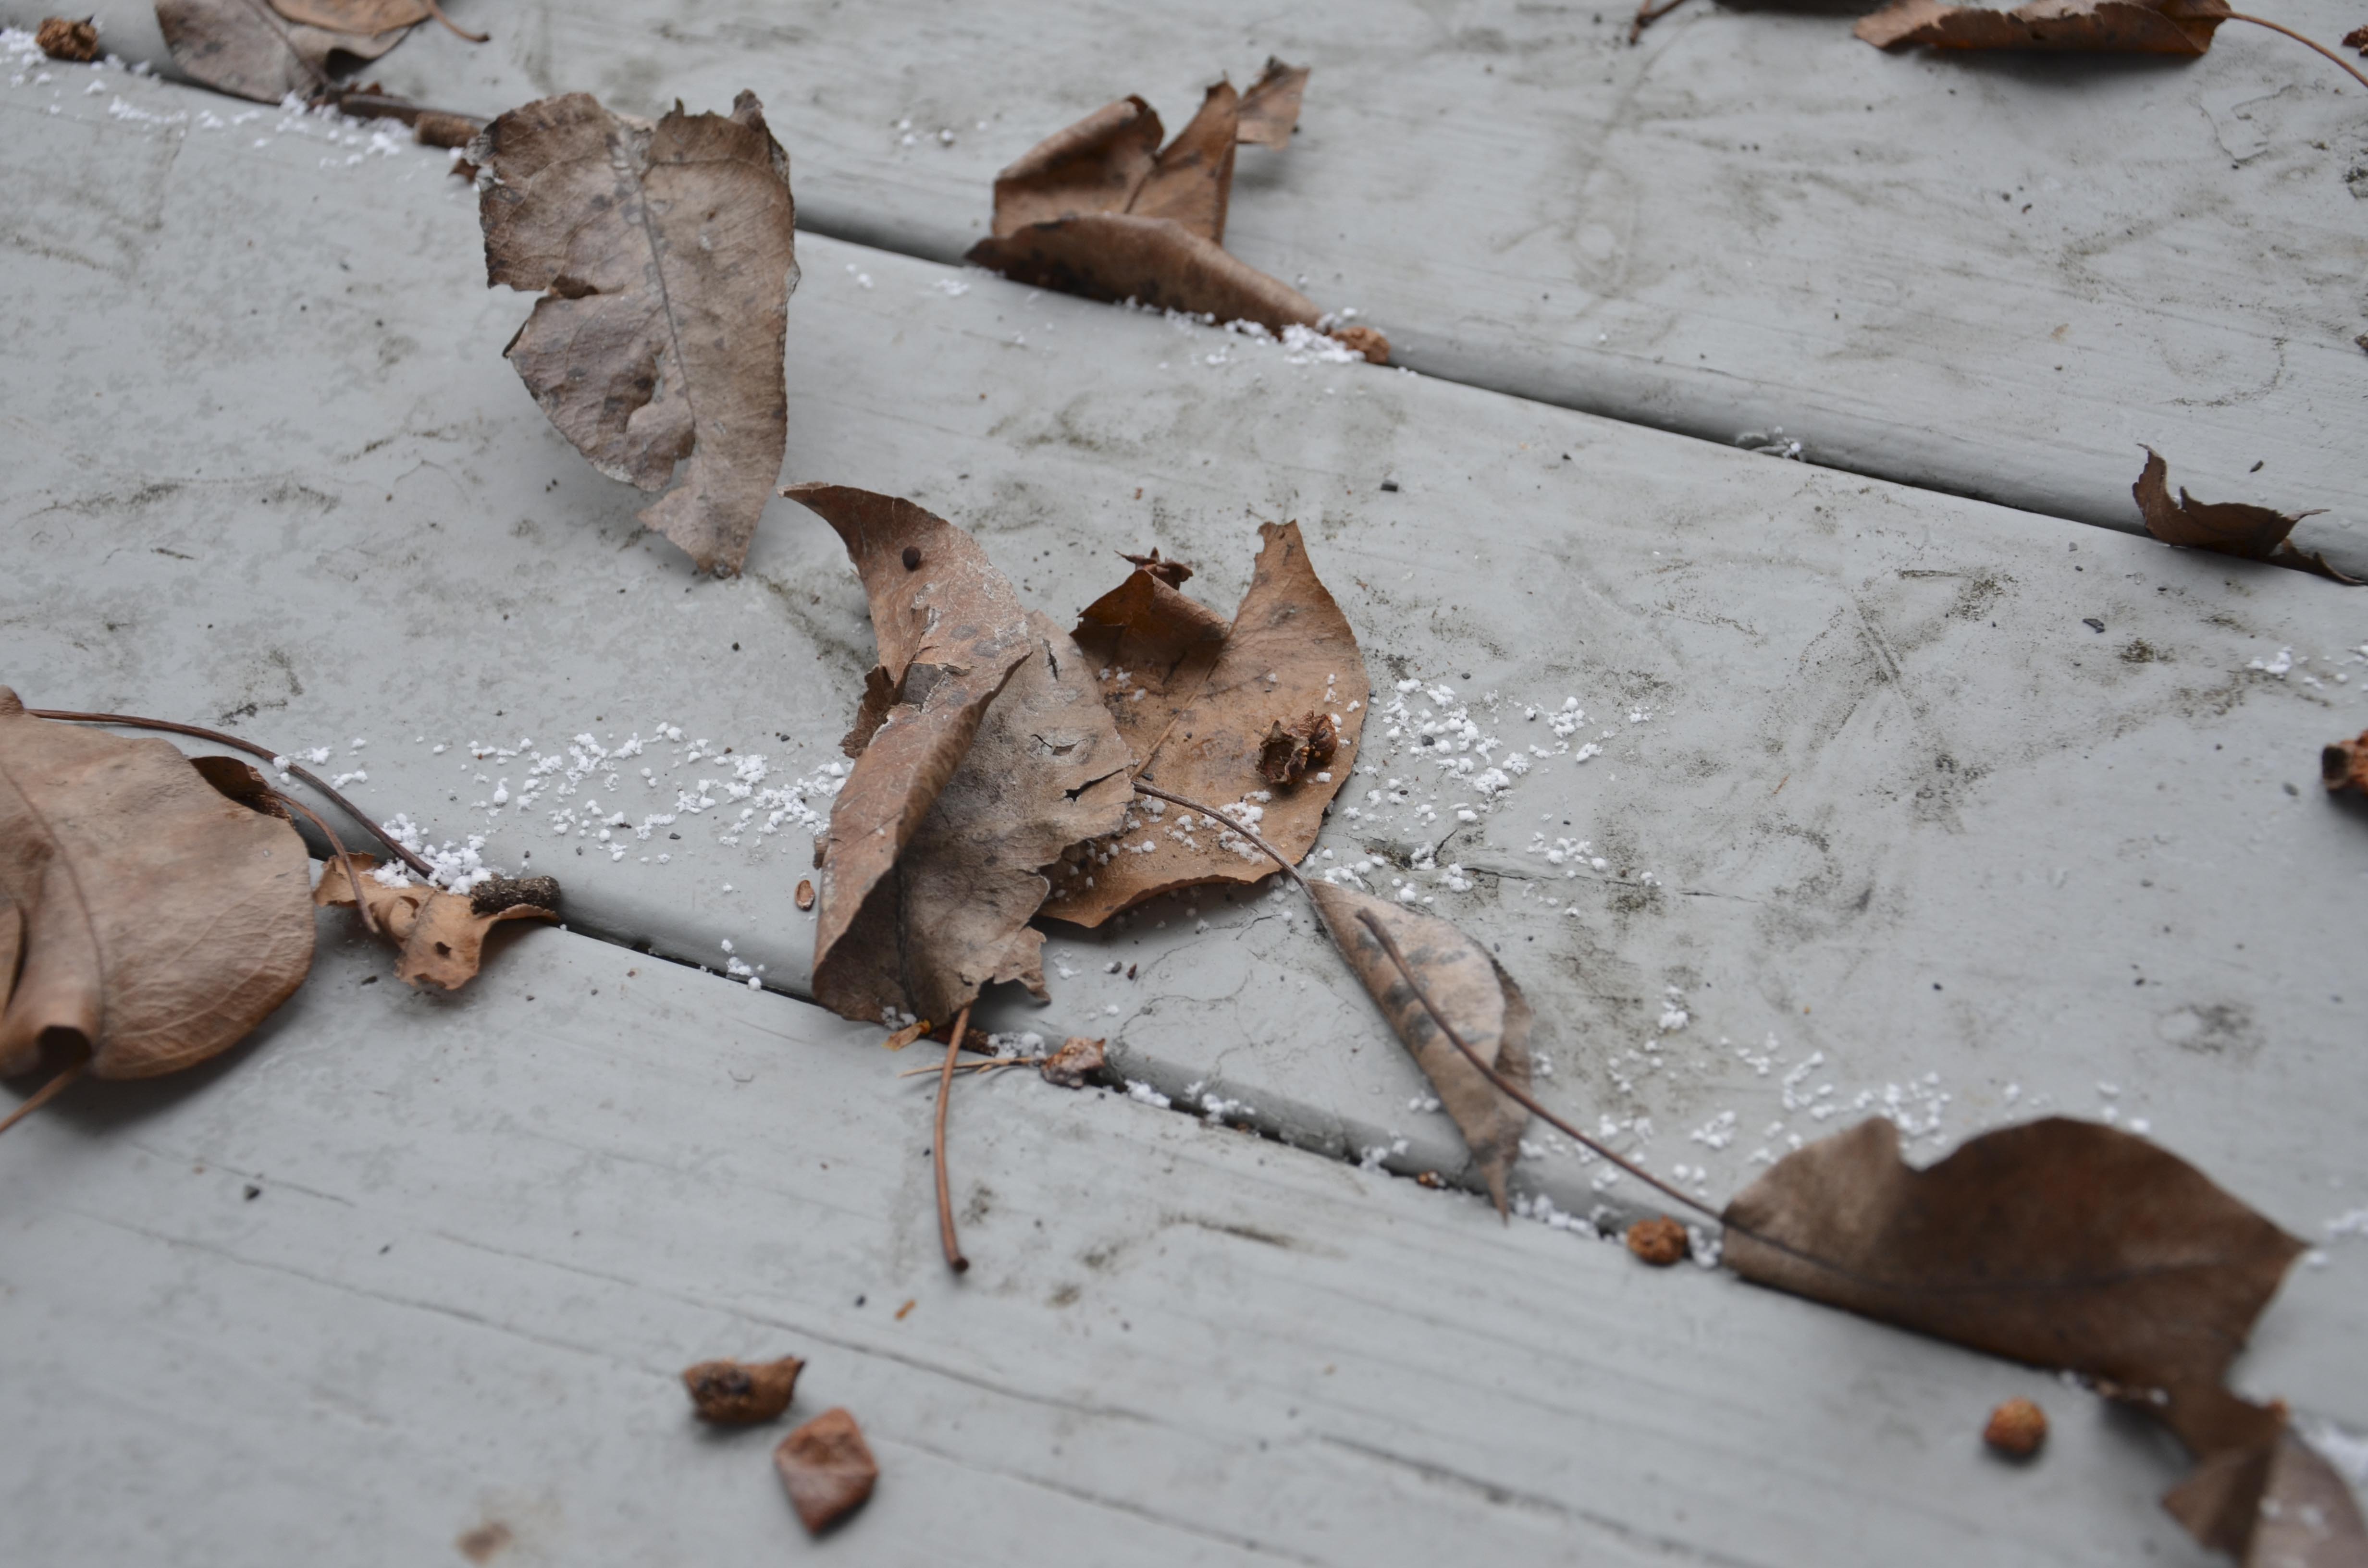
branch, plant, wood, leaf, fall, mouse, dry, wildlife, environment, herb, natural, autumn, mammal, botany, agriculture, rodent, botanical, fauna, leaves, outdoors, vegetation, horticulture, organic, muridae